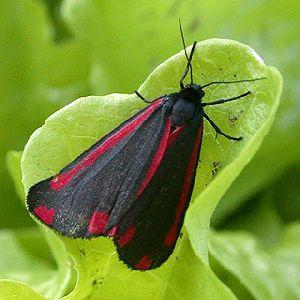
La Vanne est une rivière française des deux départements de l'Aube et de l'Yonne dans les deux nouvelles régions de Bourgogne-Franche-Comté et du Grand-Est. C'est un affluent de rive droite de l'Yonne, donc un sous-affluent de la Seine.